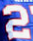
Number: 2